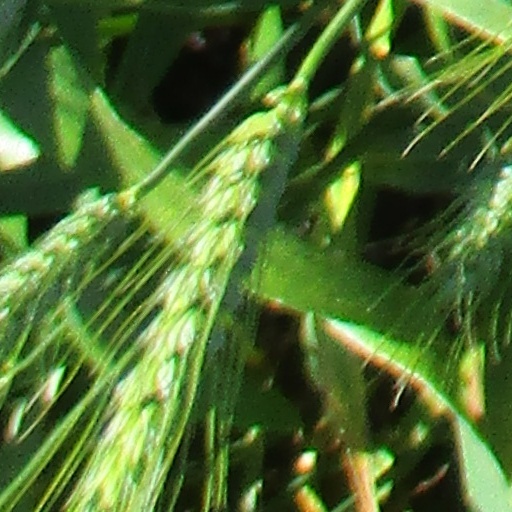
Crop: wheat